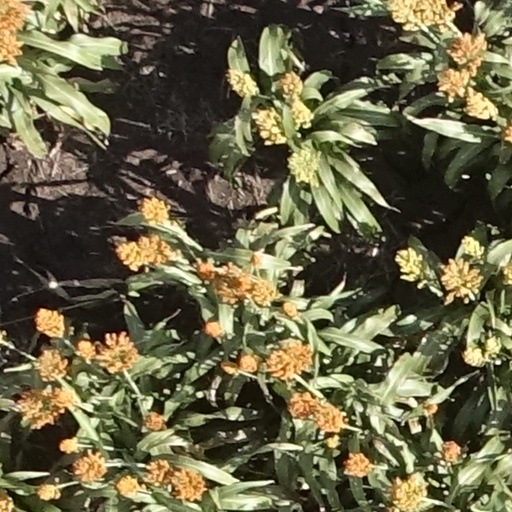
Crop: sorghum